Kedarnath Temple

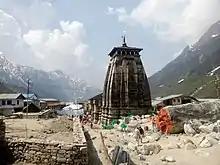
Rear view of the Kedarnath Temple in the aftermath of the flood with the huge rock that protected the temple.

The Kedarnath valley, along with other parts of the state of Uttarakhand, was hit with unprecedented flash floods on 16 and 17 June 2013. On 16 June, at about 7:30 p.m. a landslide and mudslides occurred near Kedarnath Temple with loud peals of thunder. An enormously loud peal was heard and huge amounts of water started gushing from Chorabari Tal or Gandhi Tal down Mandakini river at about 8:30 p.m. washing everything away in its path. On 17 June 2013 at about 6:40 a.m. waters again started cascading at a huge speed from river Swaraswati and Chorabari Tal or Gandhi Tal bringing along with its flow huge amount of silt, rocks, and boulders. A huge rock got stuck behind Kedarnath Temple and protected it from the ravages of the flood. The waters gushed on both the sides of the temple destroying everything in their path. Even eyewitness observed that one large rock got carried to the rear side of Kedarnath Temple, thus causing obstruction to the debris, diverting the flow of river and debris to the sides of the temple avoiding damage. The rock which protected the temple is worshipped as the God's Rock (भीम शीला).